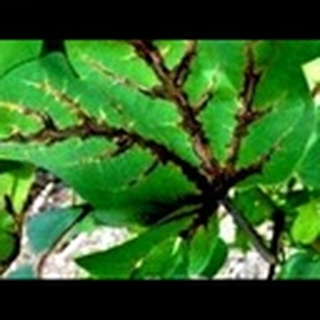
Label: cotton_bacterial_blight